South Tipperary

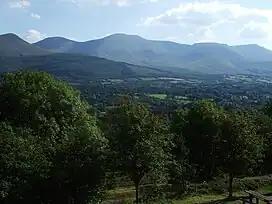
The Galtee Mountains seen from the Glen of Aherlow.

The county was part of the central plain of Ireland, but the diversified terrain contained several mountain ranges, notably the Knockmealdowns and the Galtees. The county was landlocked and drained by the River Suir. The centre of the county included much of the Golden Vale, a rich pastoral stretch of land in the Suir basin which extends into counties Limerick and Cork.